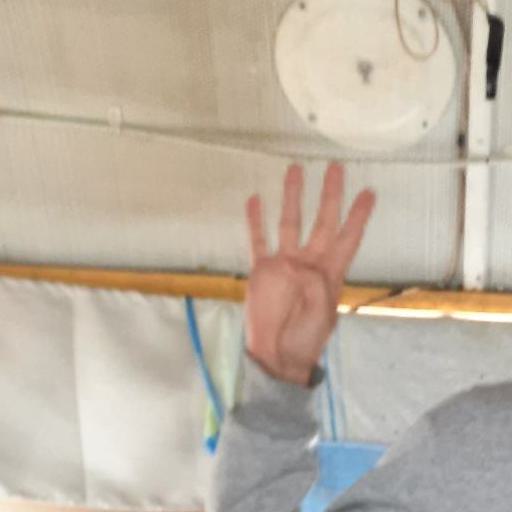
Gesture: four